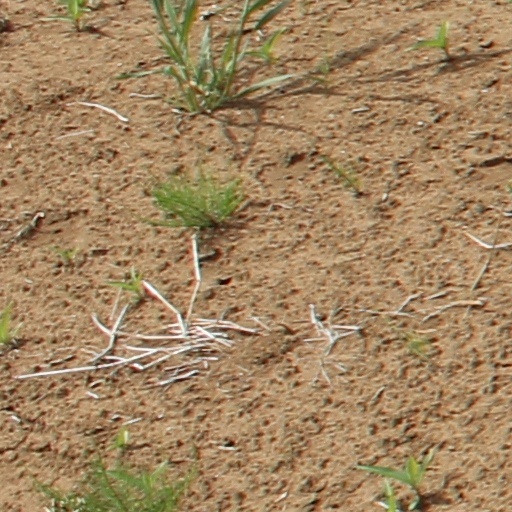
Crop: wheat